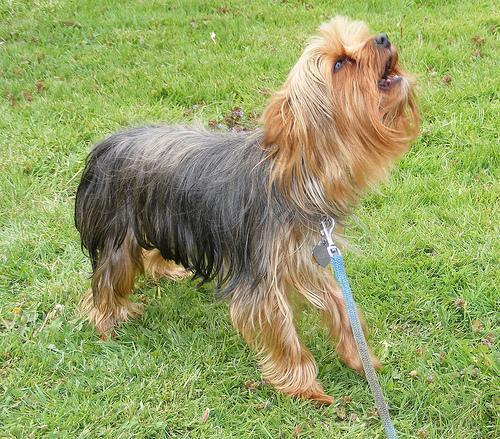
Yorkshire_terrier